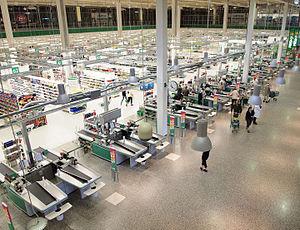
Prisma est une chaîne d'hypermarchés basée à Helsinki en Finlande.